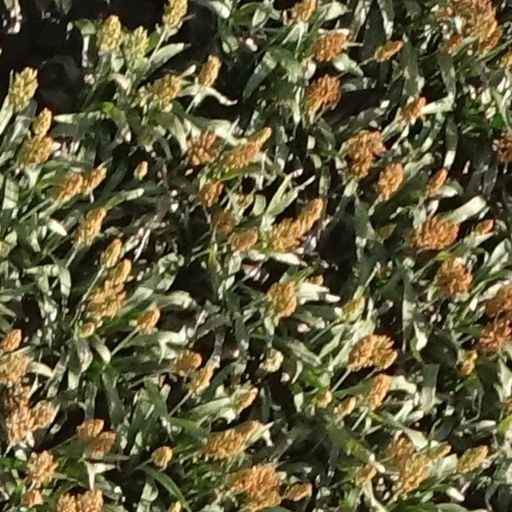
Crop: sorghum